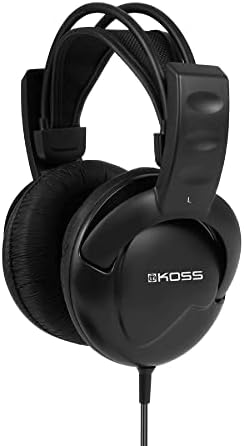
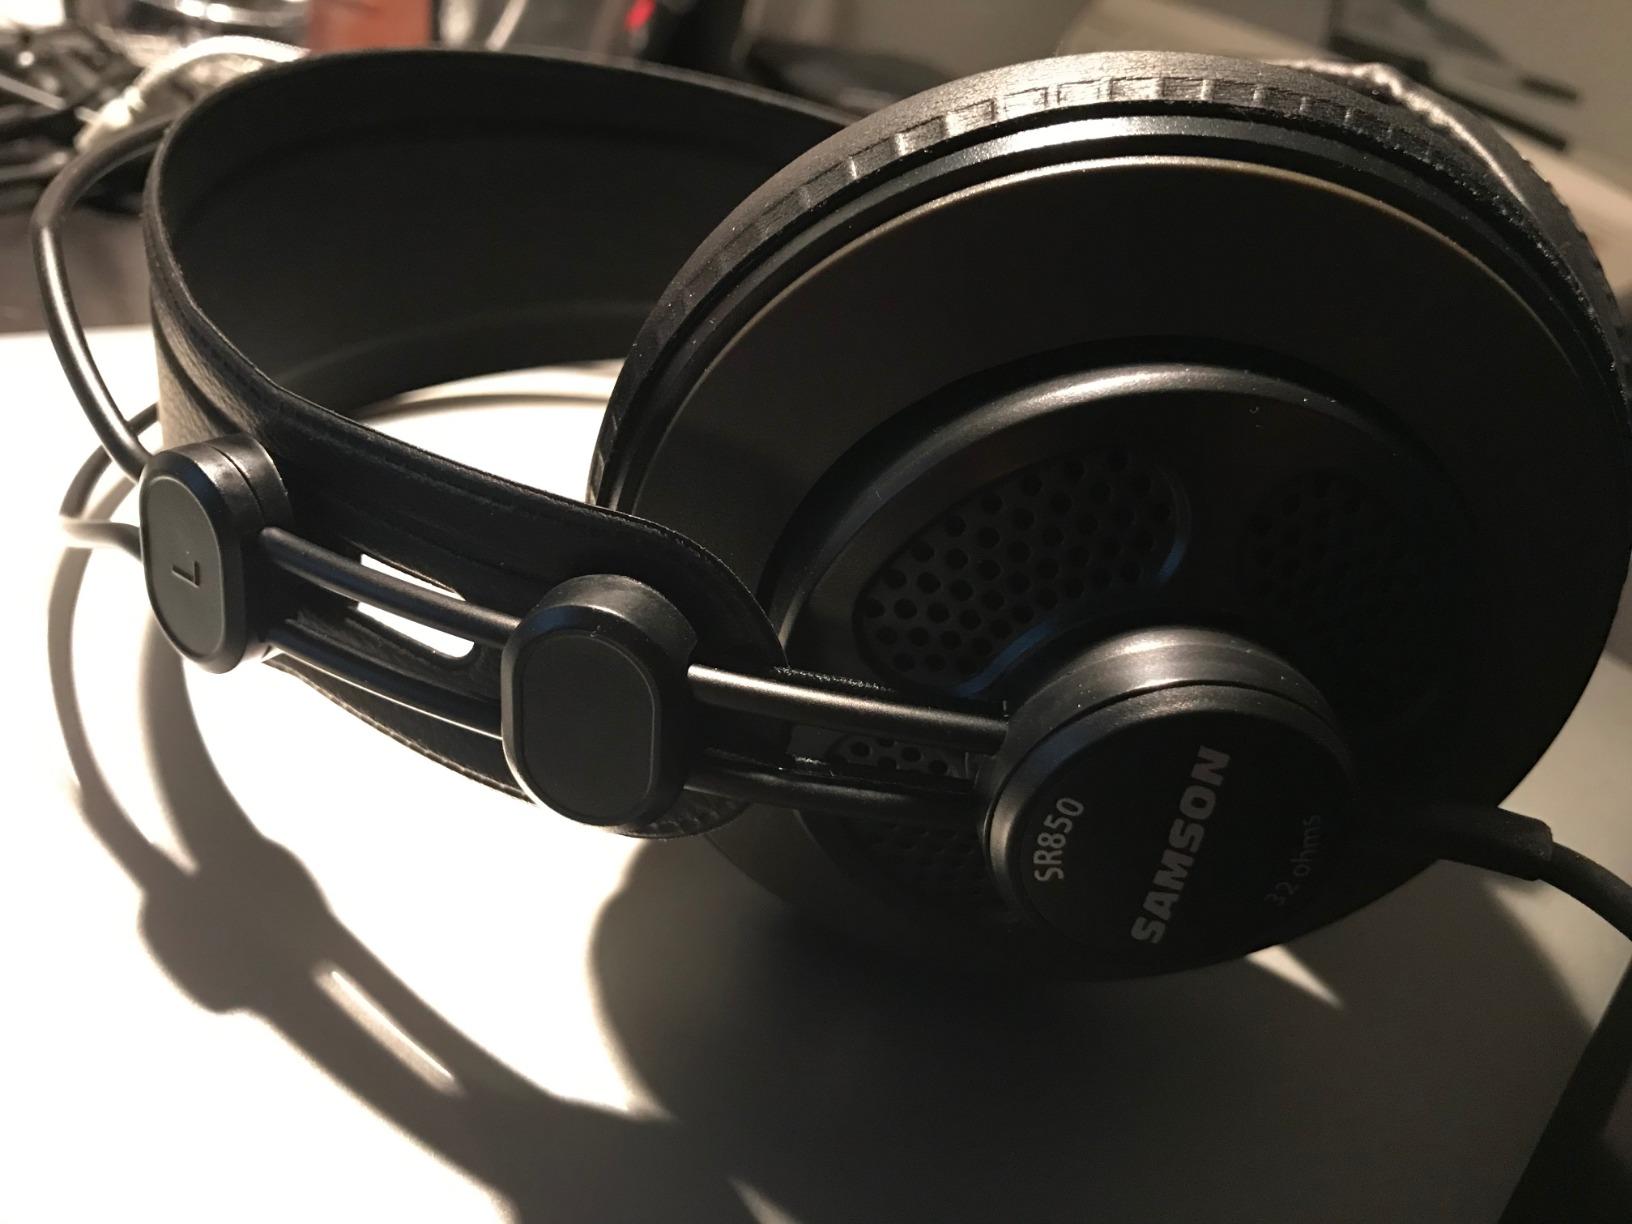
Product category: headphones
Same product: no